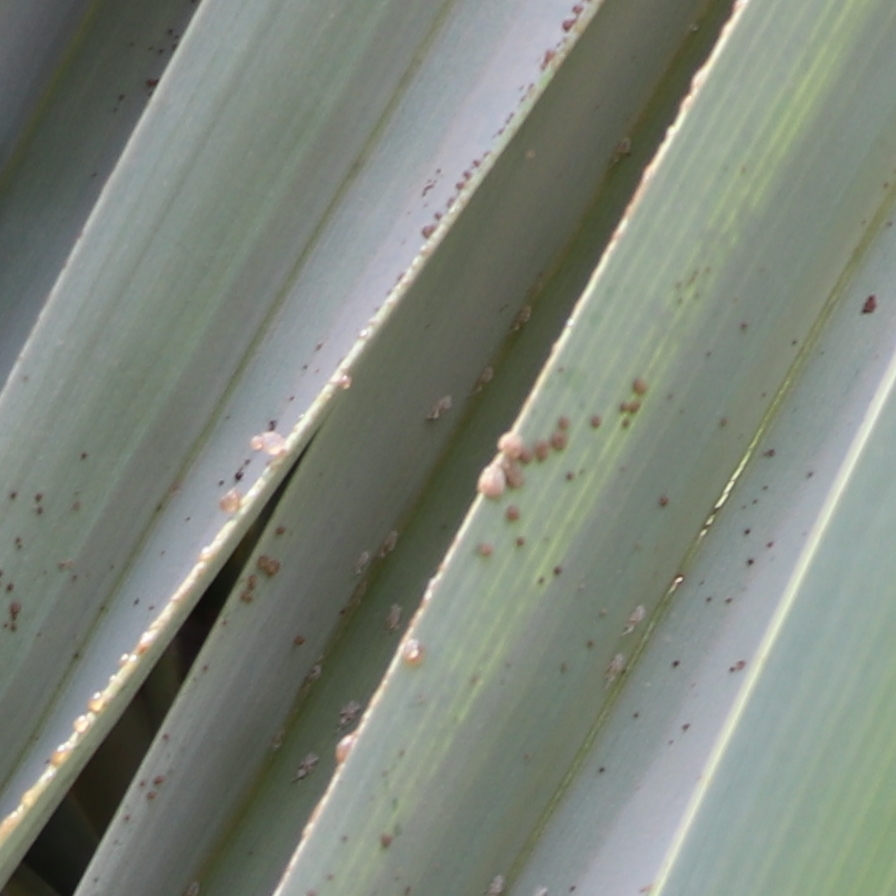
Label: Dubas